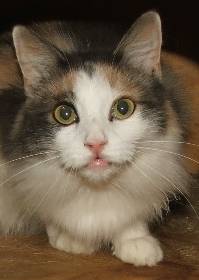
Label: cat